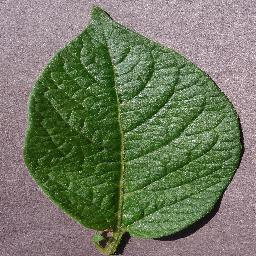
Label: Potato___healthy